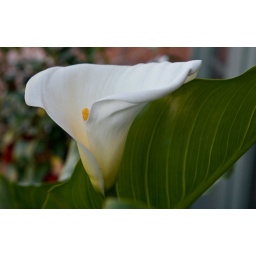
A beautiful white lilly on the sidewalk in Los Gatos, CA.